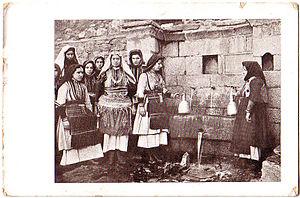
Galitchnik est un village montagnard de l'ouest de la Macédoine du Nord. Il appartient à la municipalité de Mavrovo et Rostoucha. Avec Lazaropolé, c'est l'un des principaux villages des Miyaks, petite communauté macédonienne reconnue pour son artisanat, notamment religieux. Galitchnik est célèbre en Macédoine pour son architecture traditionnelle remarquablement préservée et son fromage kachkaval. Victime de l'exode rural au XXᵉ siècle, il ne comptait plus que trois habitants à l'année en 2002.